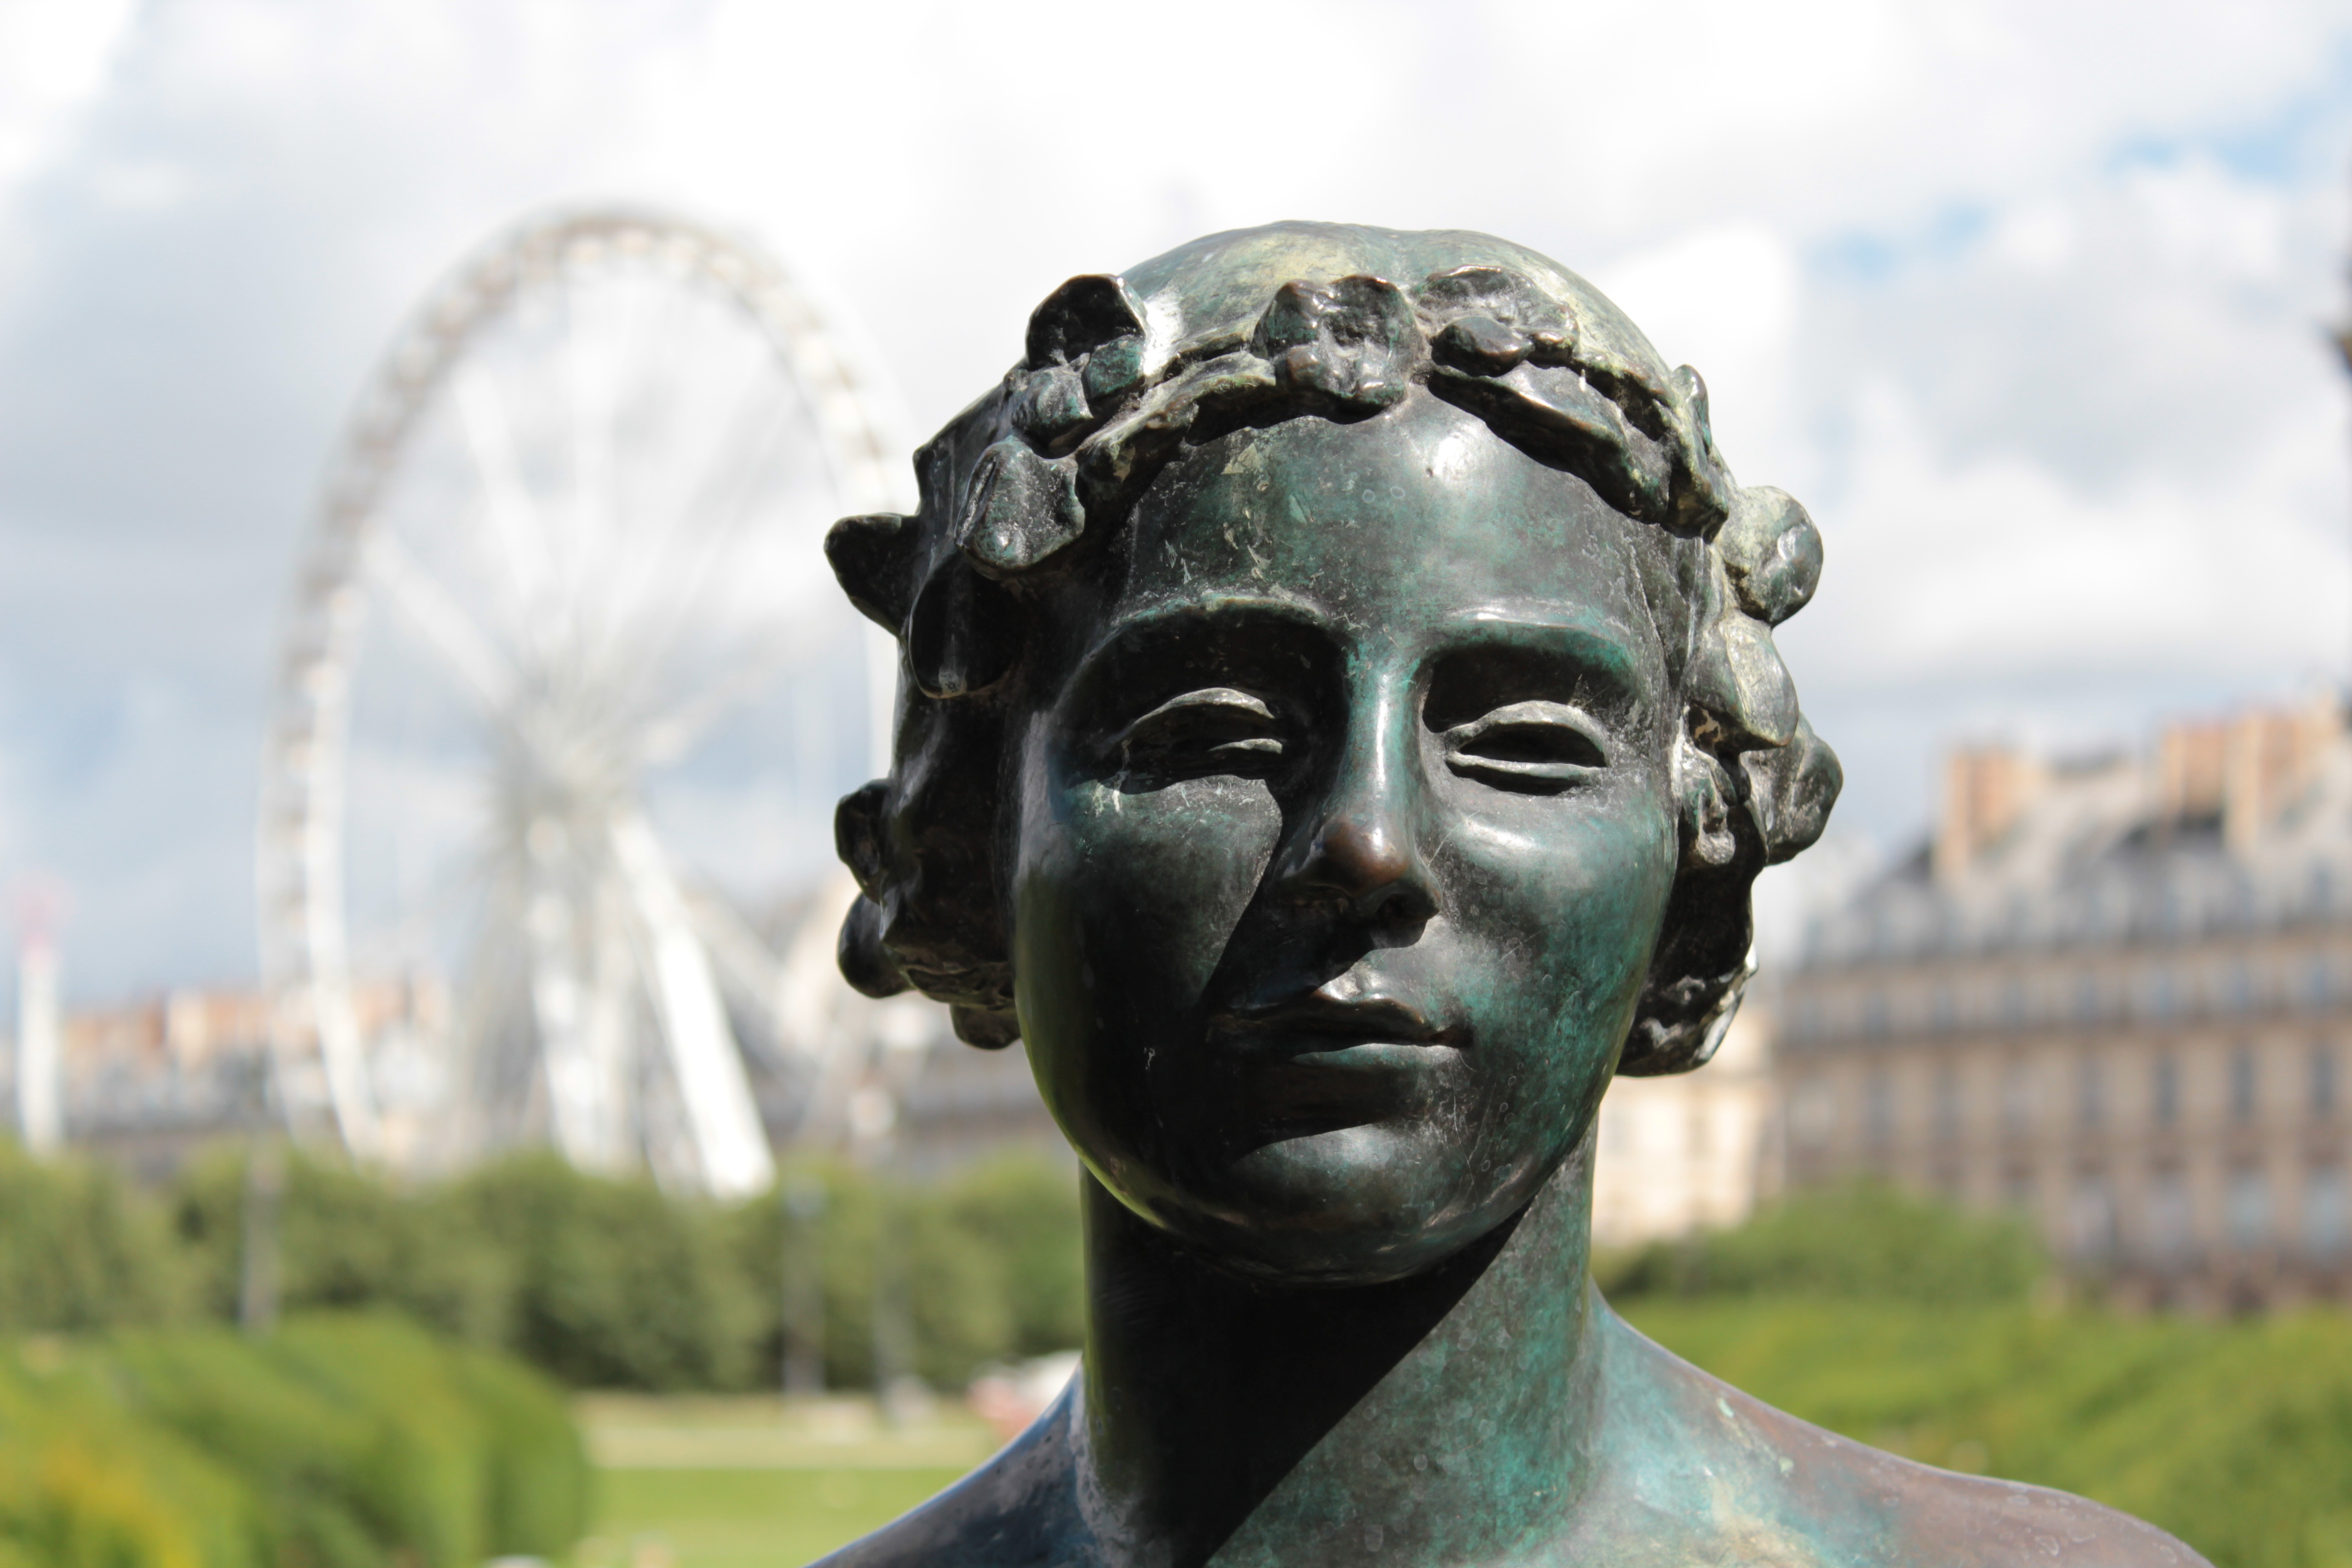
paris, monument, france, statue, sculpture, art, temple, arches, head, jardin du luxembourg, ancient history